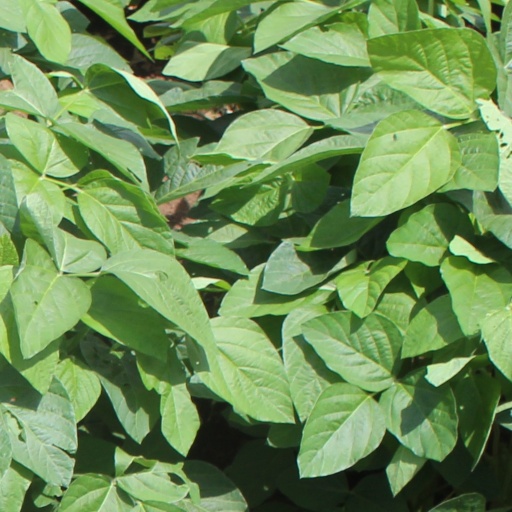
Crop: soybean